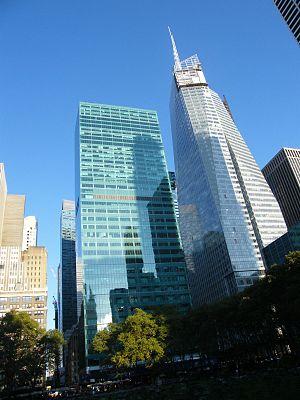
1095 Avenue of the Americas est un gratte-ciel d'une hauteur de 192 mètres situé à New York. Il a été construit entre 1972 et 1974. Il possède 41 étages.